John Endecott

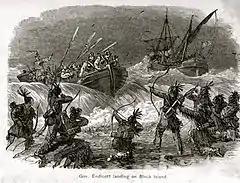
Engraving depicting Endecott's men landing on Block Island

Endecott's instructions were to go to Block Island, where he was to kill all of the Indian men and take captive the women and children. He was then to go to the Pequots on the mainland, where he was to make three demands: first, that the killers of Oldham and the other trader be surrendered; second, that a payment of one thousand fathoms of wampum be made; and third, that some Pequot children be delivered to serve as hostages.